William J. L. Sladen

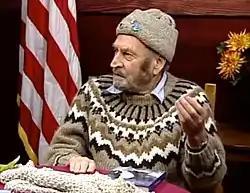
William J. L. Sladen

William Joseph Lambart Sladen MBE (19 December 1920 – 29 May 2017) was a Welsh American naturalist who was an Antarctic explorer and a specialist on polar bird life. He was professor emeritus at Johns Hopkins University in the United States. He researched the mating of Antarctic birds and received the Polar Medal. Two mountains on the continent, Mount Sladen and Sladen Summit, are named in his honour. His discovery in the 1960s that DDT residues could be found in adelie penguins contributed to the banning of DDT in the U.S.